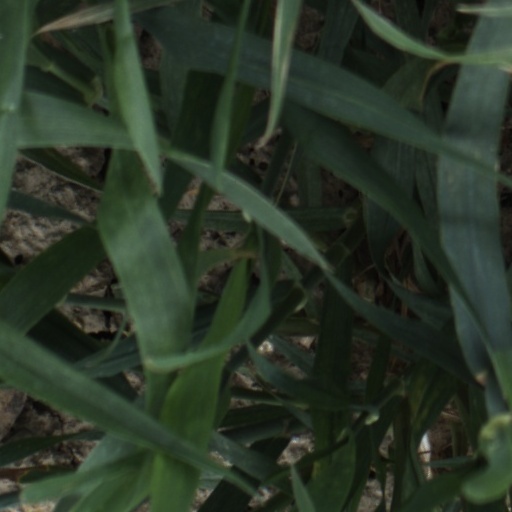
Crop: wheat